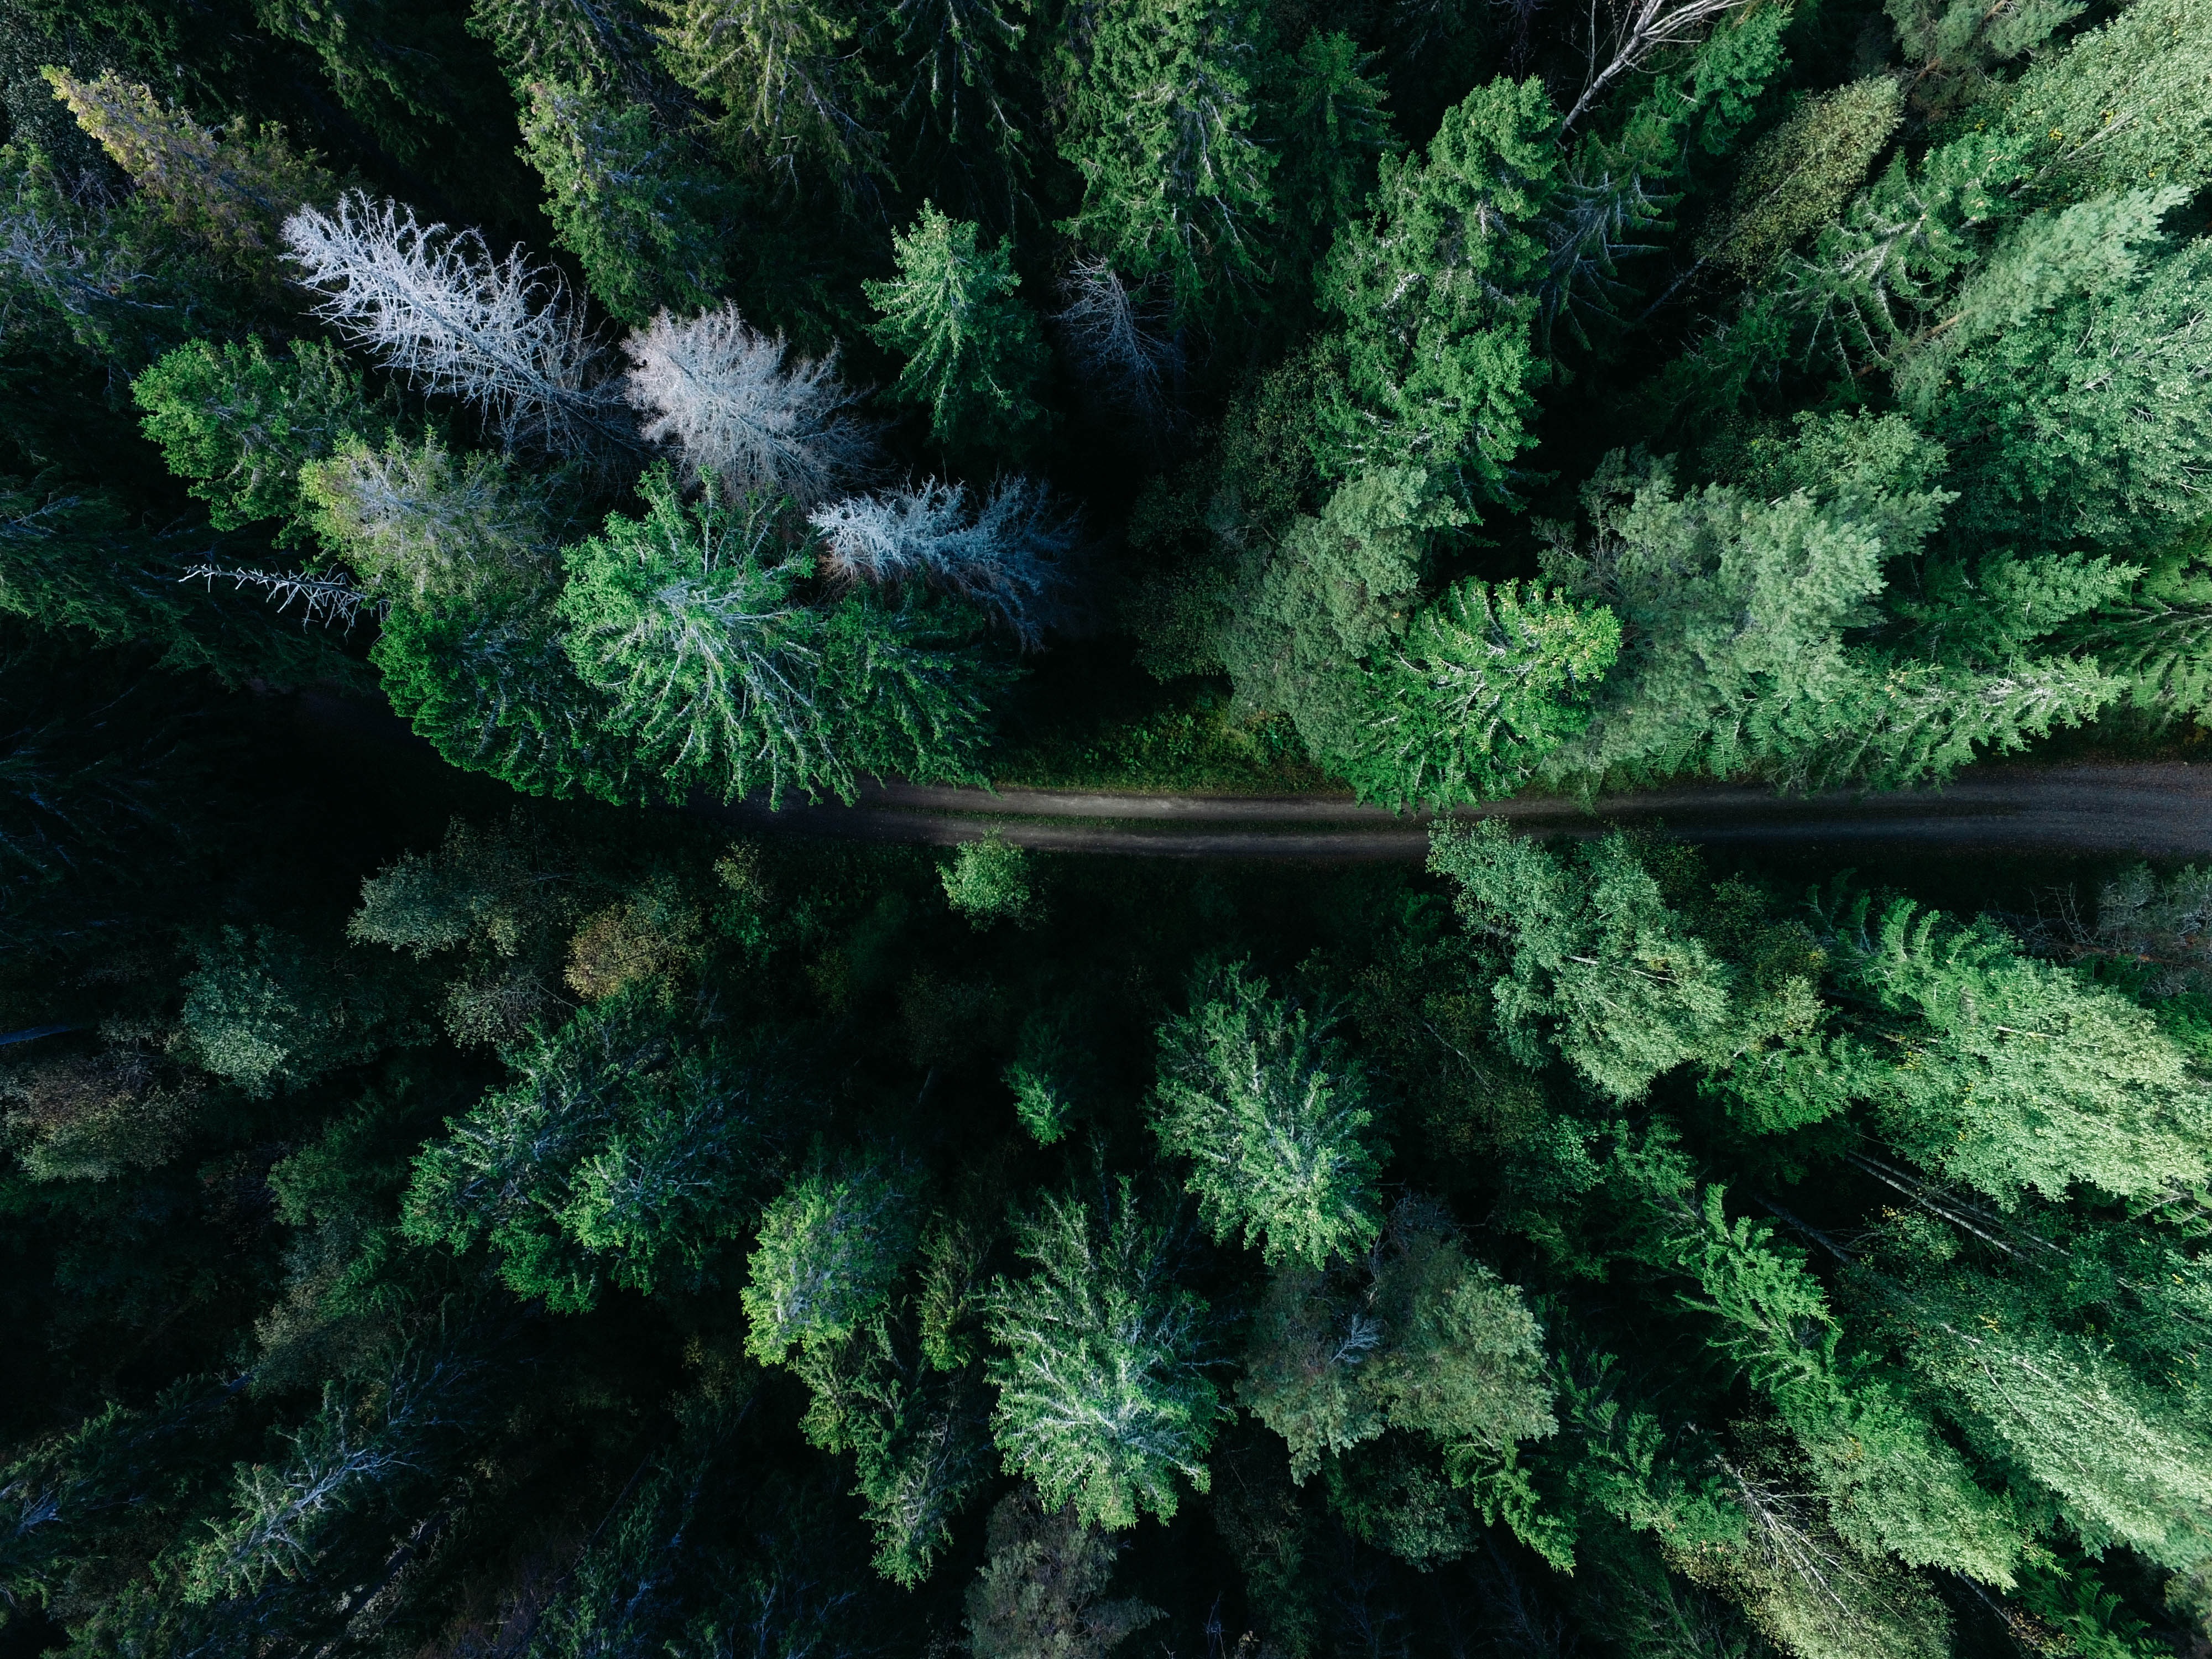
landscape, tree, forest, branch, plant, road, leaf, moss, green, terrain, fir, trees, outdoors, woods, spruce, habitat, ecosystem, screenshot, biome, natural environment, woody plant, temperate coniferous forest, land plant